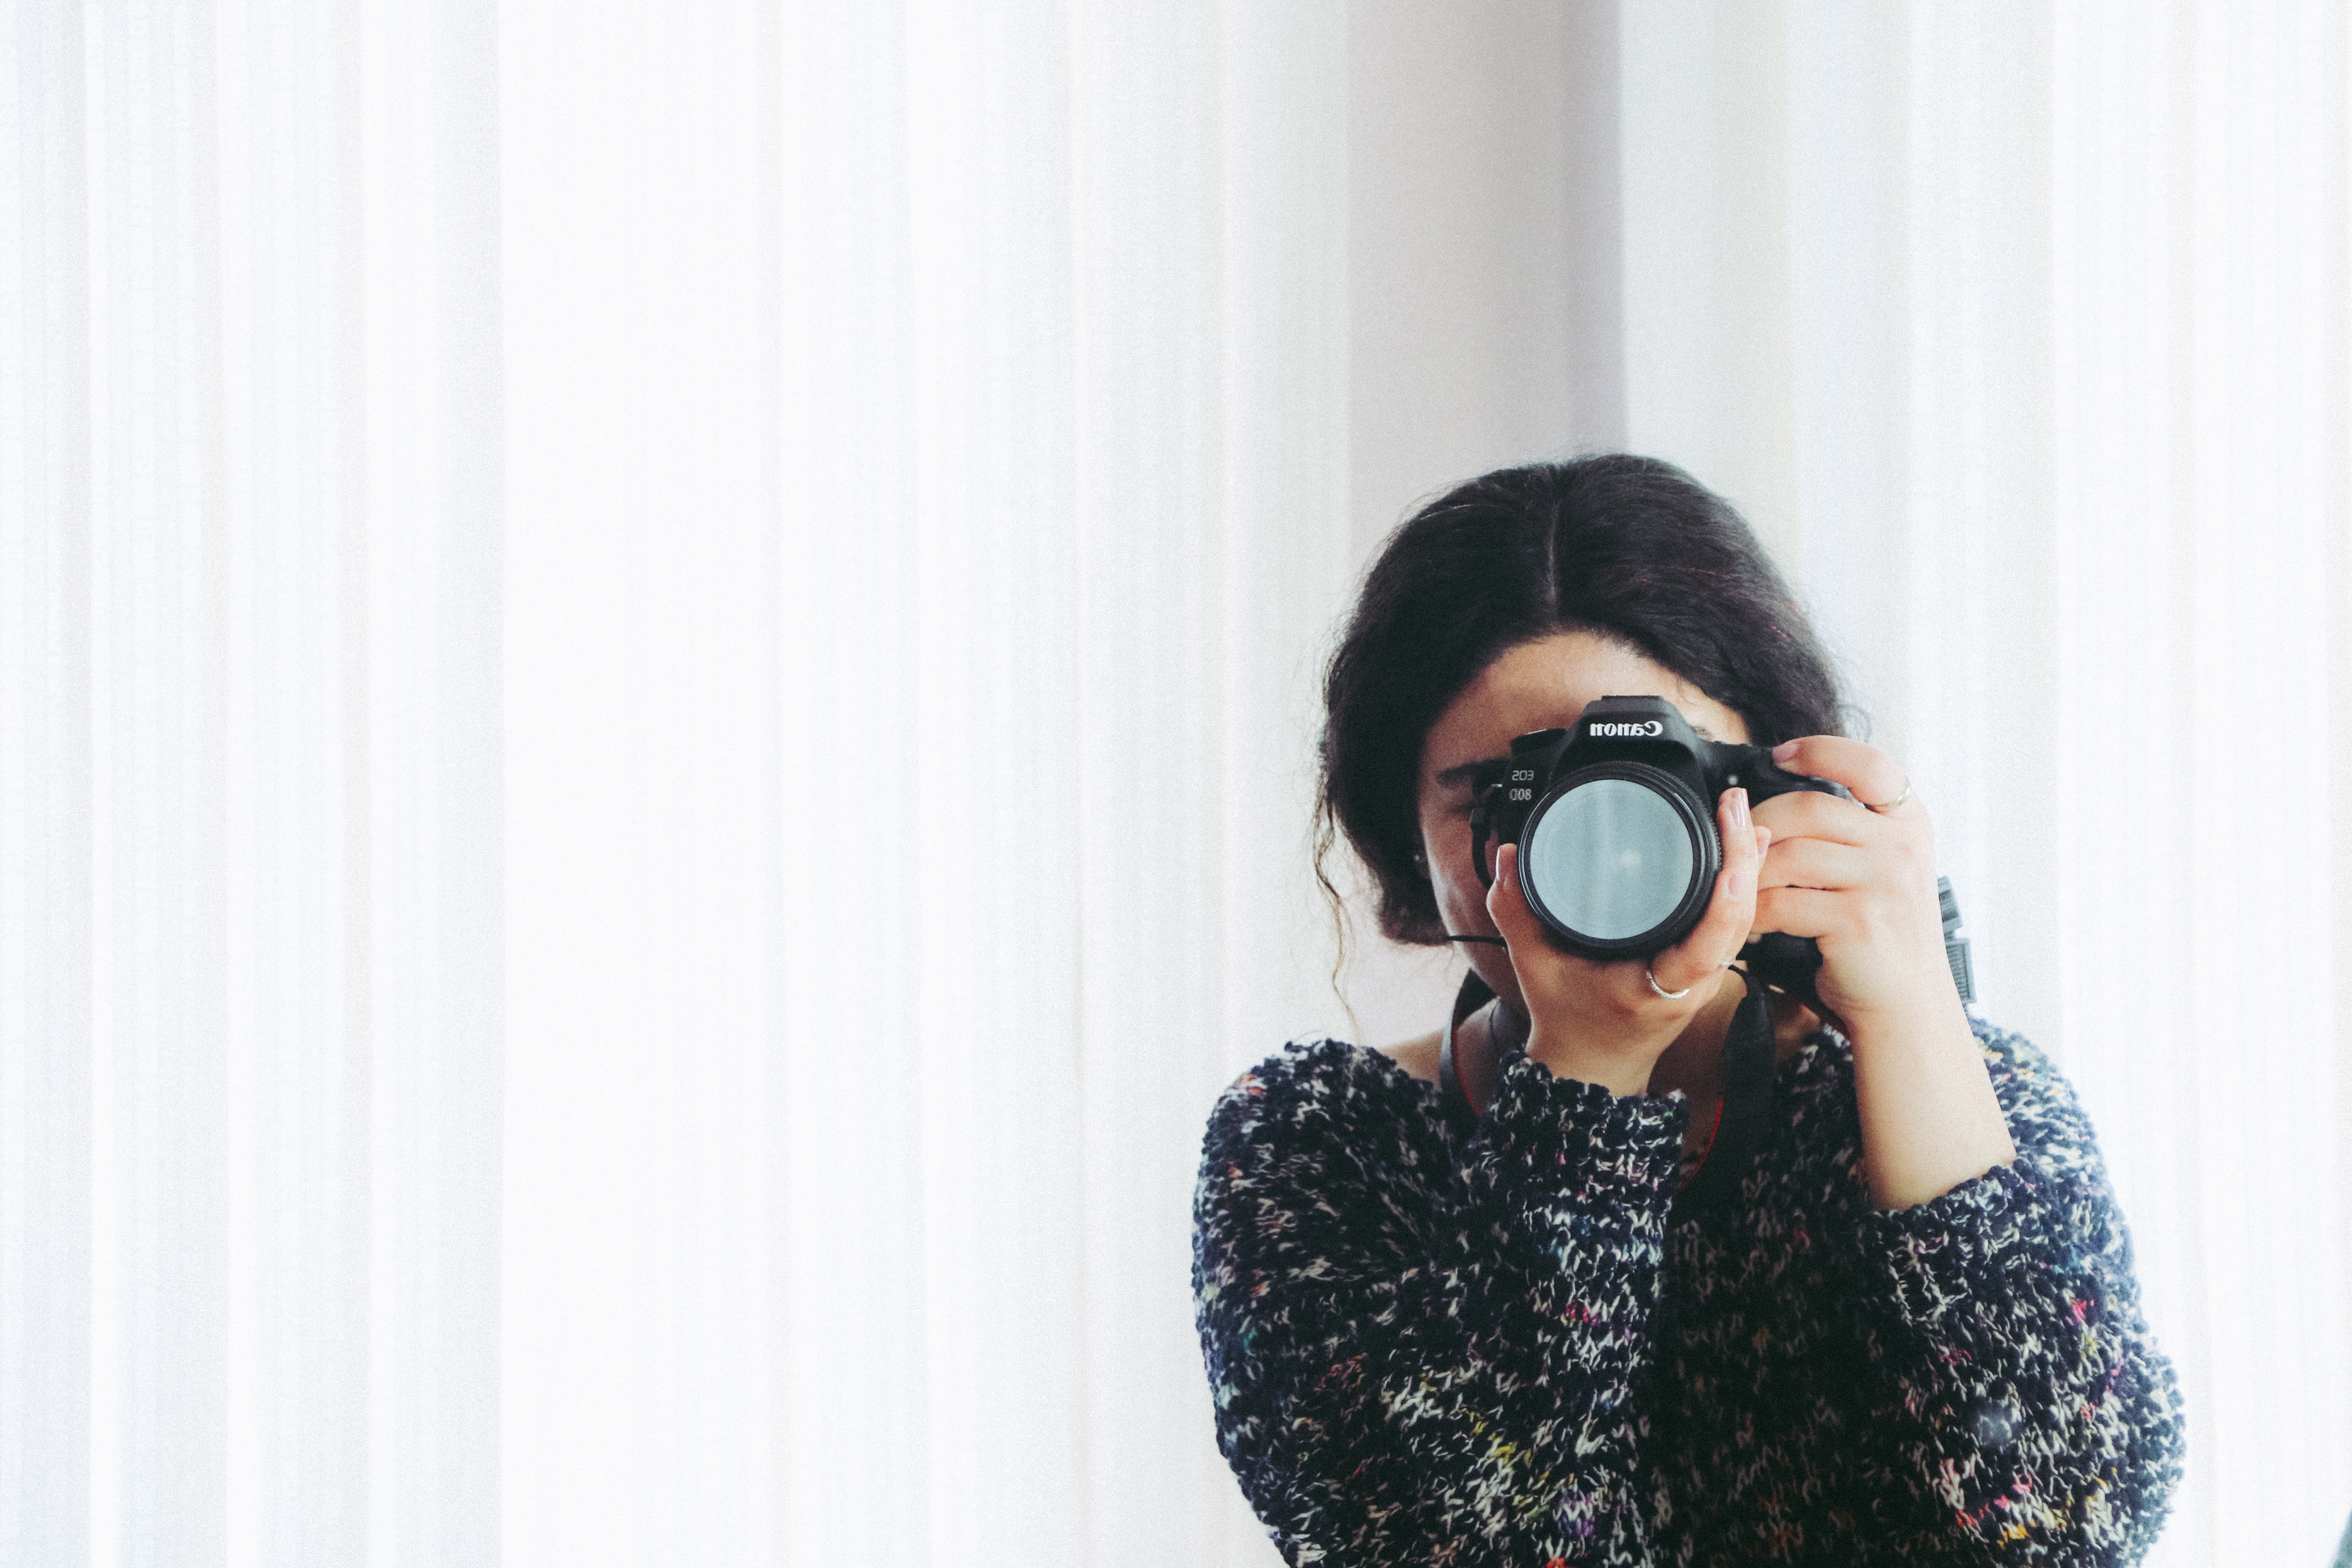
eyewear, white, glasses, cool, photography, sunglasses, cameras optics, outerwear, room, personal protective equipment, selfie, vision care, black hair